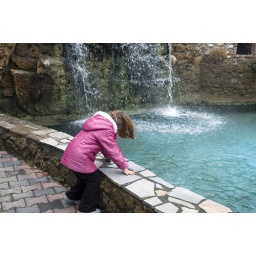
A little girl standing near the water lake at natural spa area of Pozar North Greece